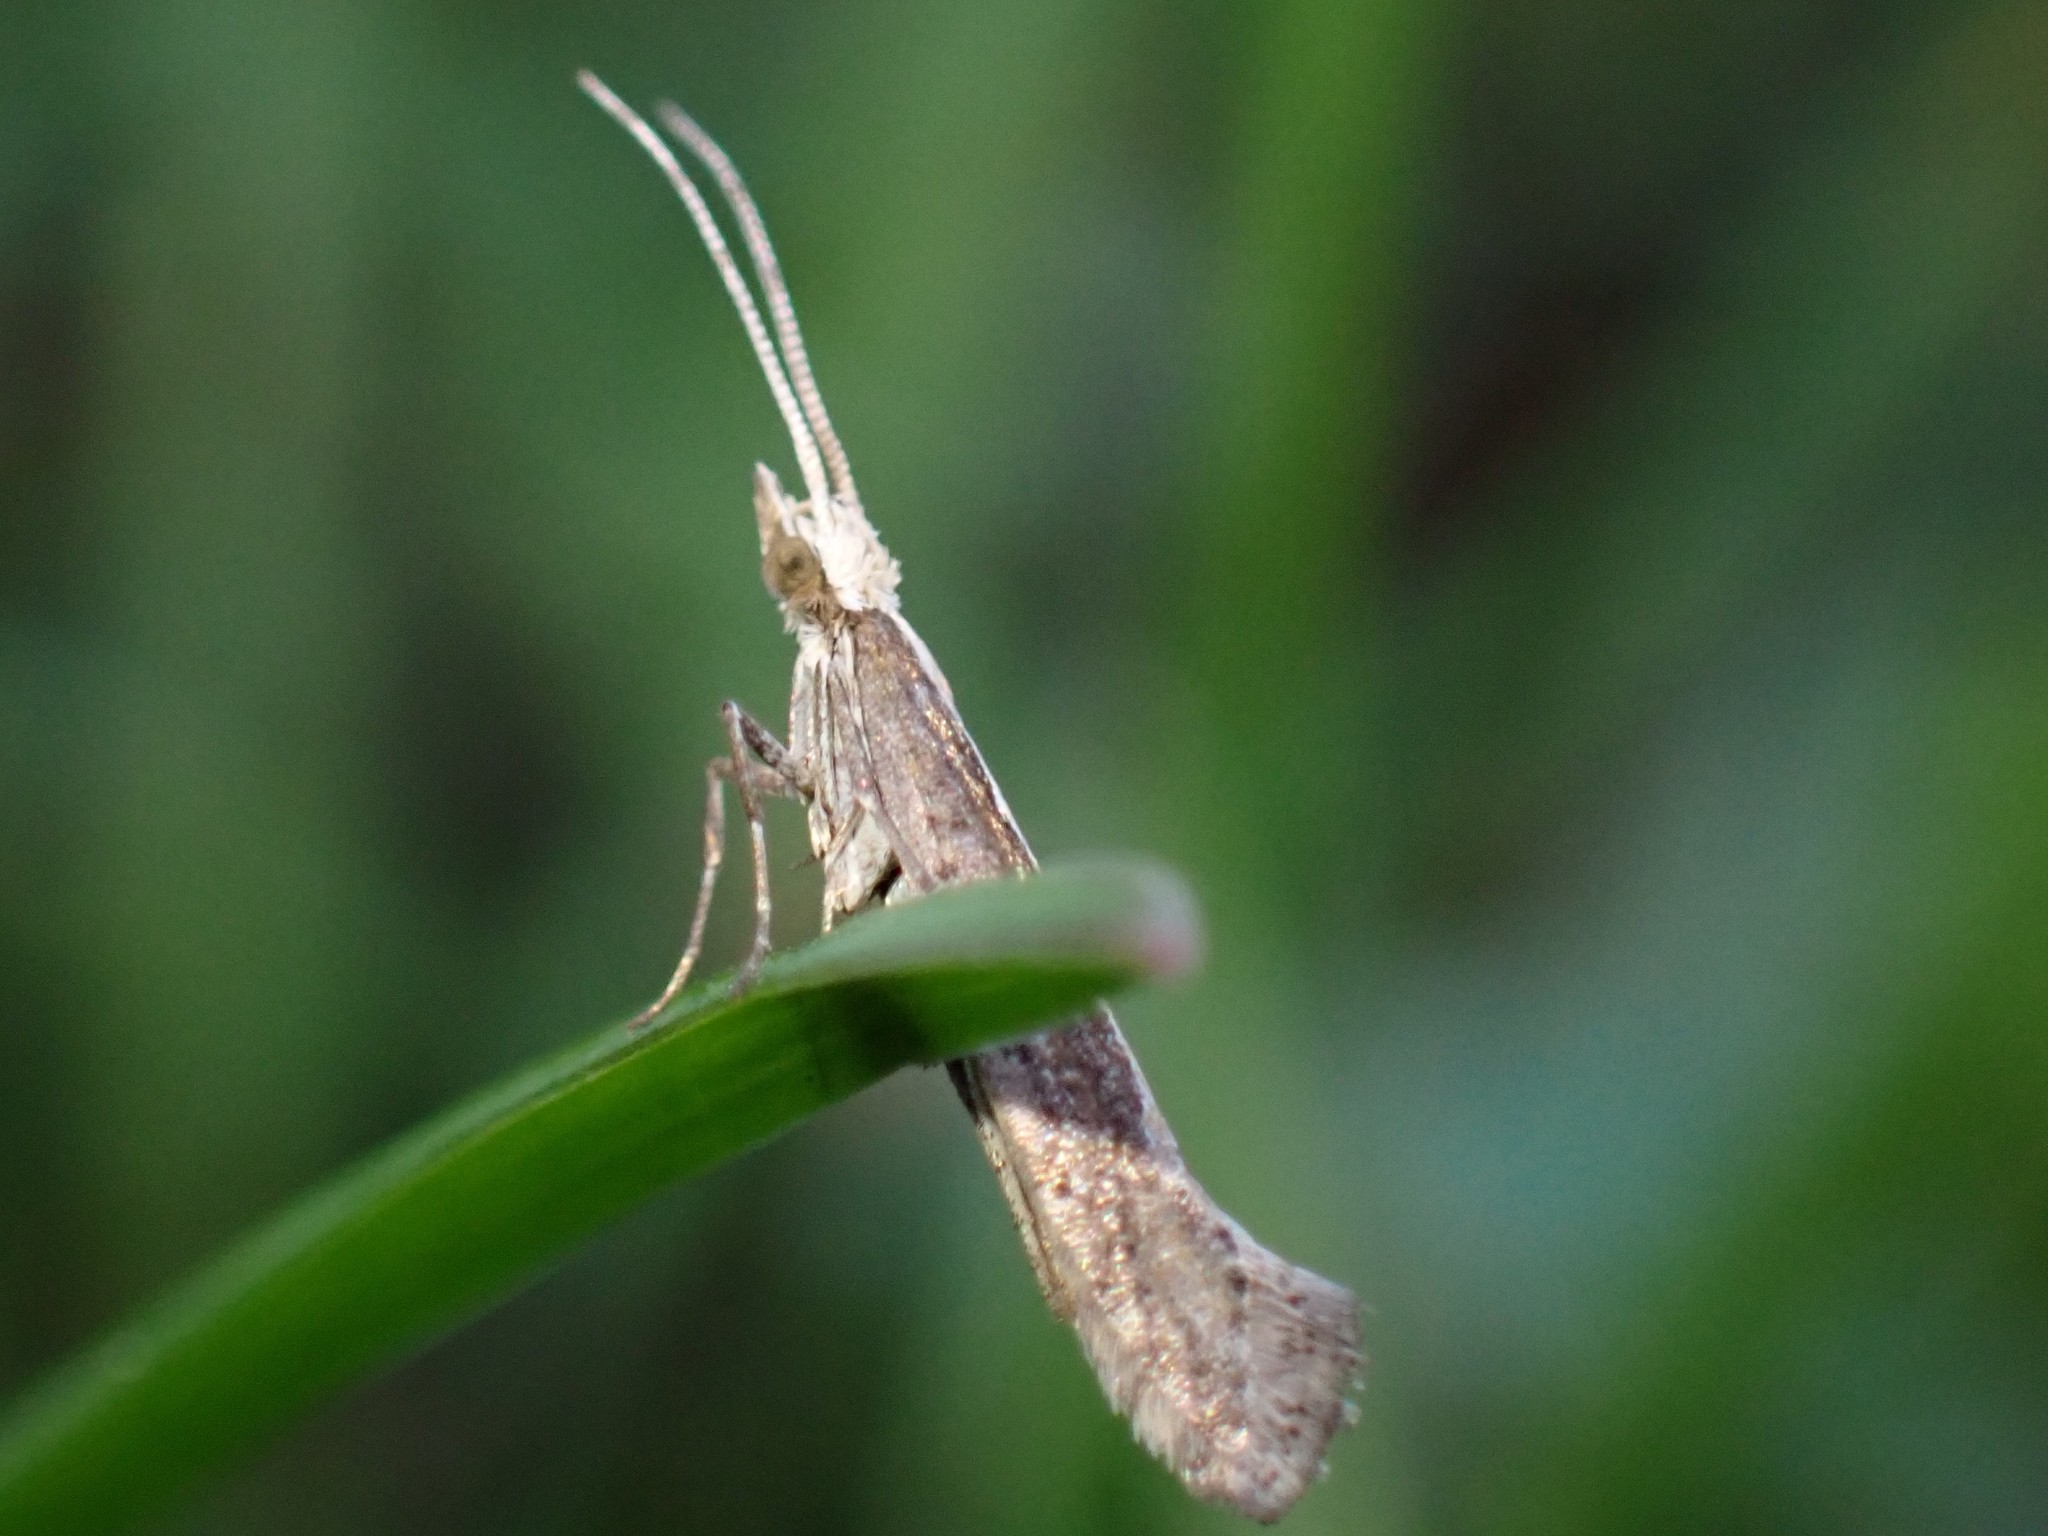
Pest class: diamondback_moth